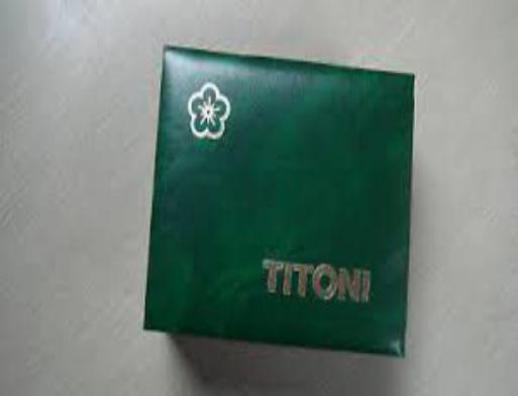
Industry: Clothes